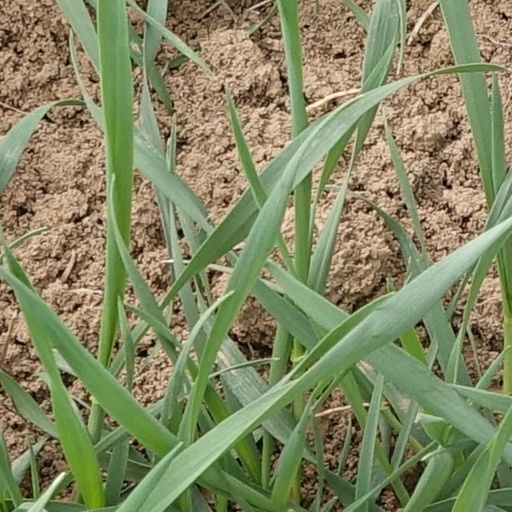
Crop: wheat